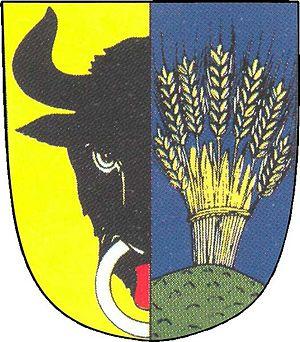
Němčice nad Hanou est une ville du district de Prostějov, dans la région d'Olomouc, en Tchéquie. Sa population s'élevait à 2 009 habitants en 2018.